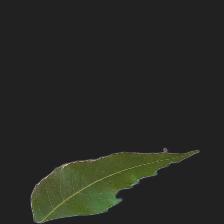
Plant: Neem